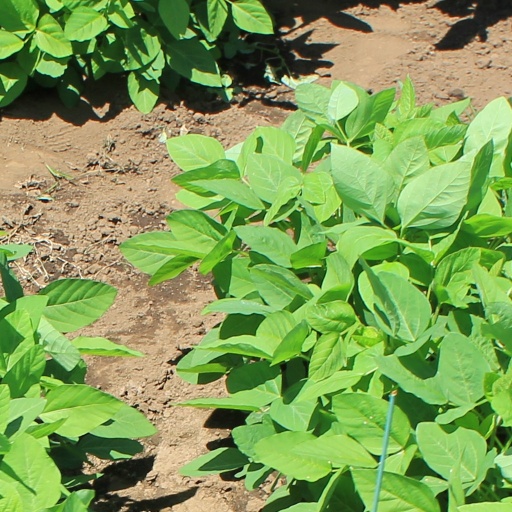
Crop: soybean